East Ridge, Accra

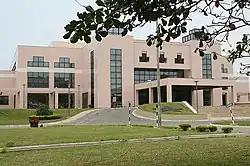
Accra International Conference Centre

East Ridge is a neighbourhood of Accra, Ghana, bounded to the south and East by Sir Charles Quist Street. Independence Avenue serves as the district's western boundary. Castle Road separates East Ridge from the northern neighbourhood of Osu.